SS Adriatic (1856)

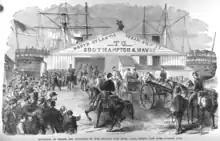
The North Atlantic Steamship Company's dock at the foot of Canal Street showing "Adriatic's" destinations.

"Adriatic's" new owners continued Collins' work to perfect the ship's machinery. Her steam and exhaust valves were replaced yet again, and more robust bearings were installed to support the massive paddle-shafts. The cost of these repairs was reported as $90,000. Sea trials in February 1860 with the new equipment proved successful, with the ship reaching 16 knots in rough seas. Thus repaired, "Adriatic" was once again placed in trans-Atlantic service. She sailed from New York on April 14, 1860 with 197 passengers aboard. She docked at Southampton on April 24, and then sailed on to Le Havre. She left France on May 8, stopped at Southampton again, and reached her berth on Manhattan on May 19, 1860. On her return journey she averaged just over 13 knots, and better still, did so without any of the mechanical failures which had plagued her. She sailed five trans-Atlantic round-trips in 1860, returning to her home port, before the North Atlantic became too stormy, on November 6, 1860. While "Adriatic" had a successful season, the trans-Atlantic trade was not the main business of her owner, and it was not clear how this single vessel could compete against Cunard and other large trans-Atlantic lines.